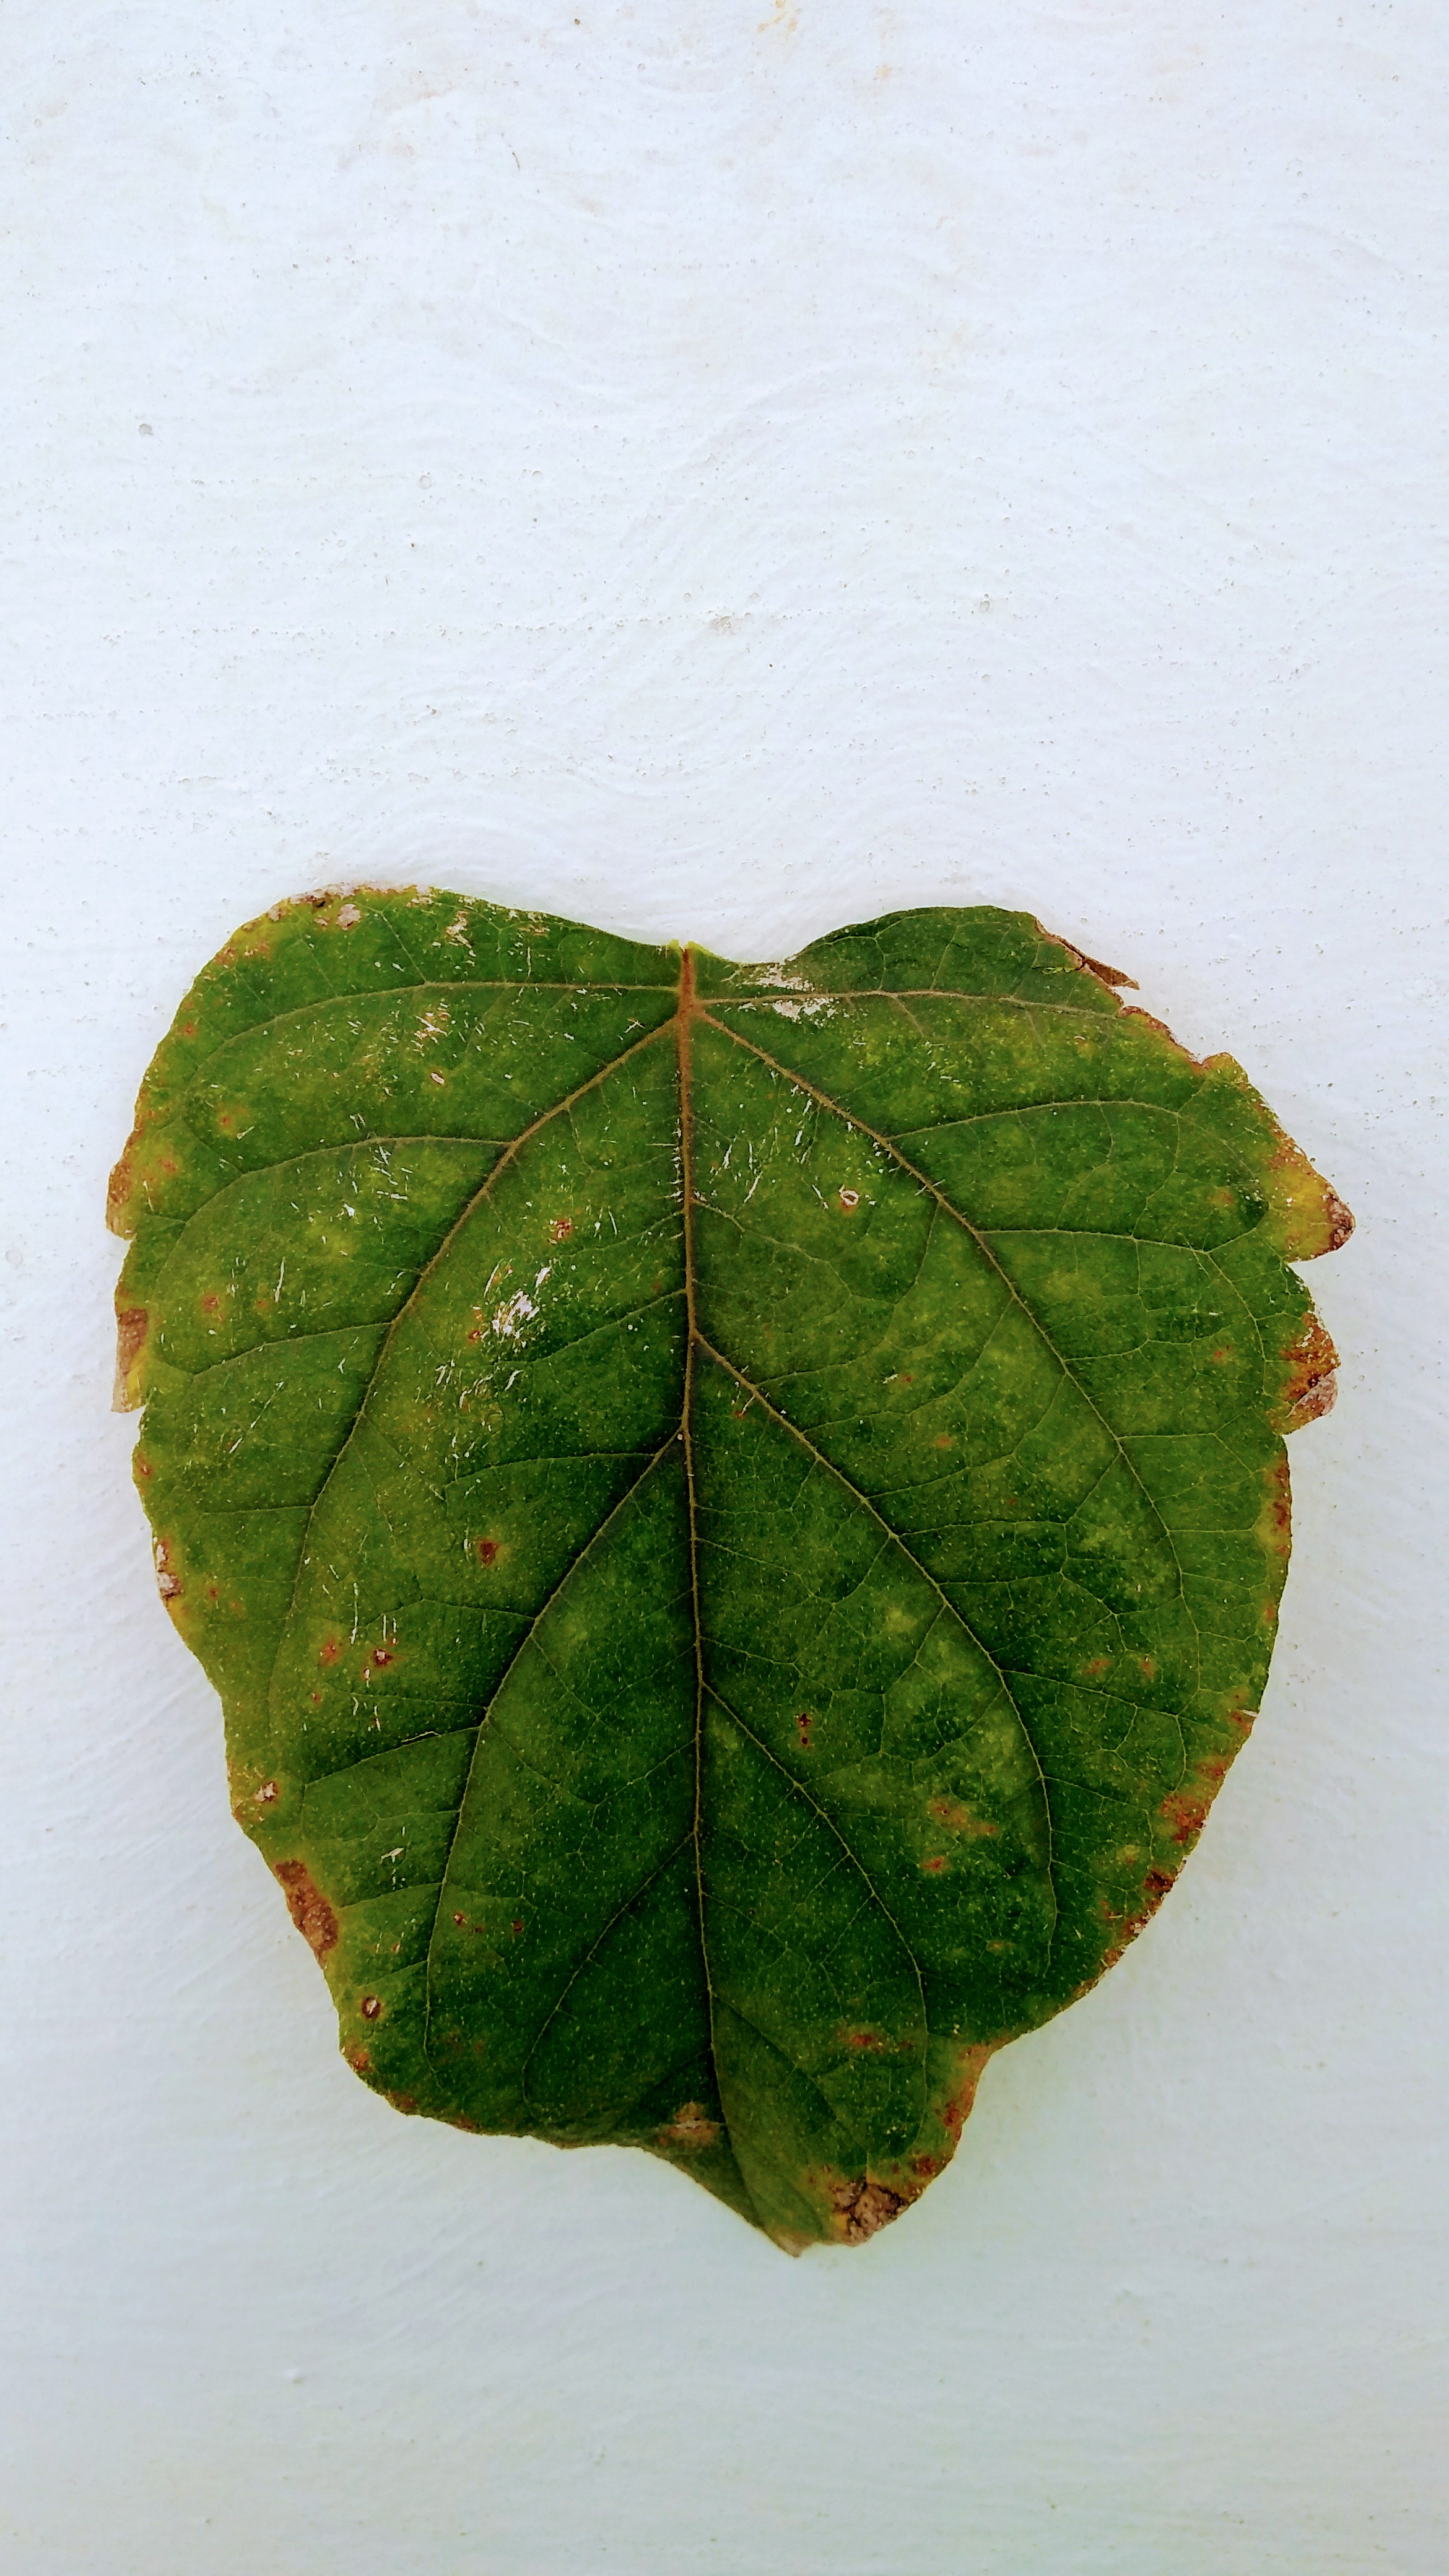
Plant: Parijatha